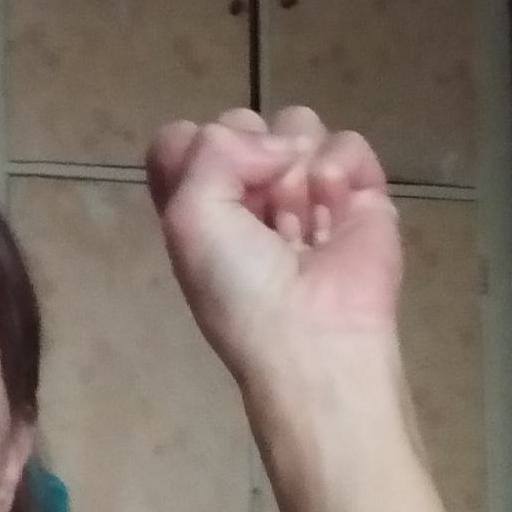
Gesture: fist